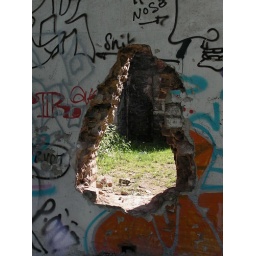
Derelict house near Lavernock beach